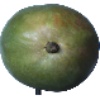
Label: Mango 1